Wotanstein (Hesse)

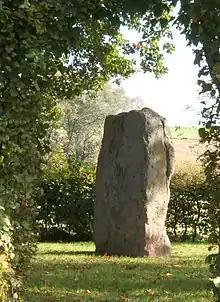
Wotanstein, a megalith near Maden, Hesse

The Wotanstein, also known as 'Wodanstein' or earlier on 'Malstein', is a small megalith or menhir situated close to the village of Maden, Schwalm-Eder-Kreis, Hesse, Germany.